Factory tour

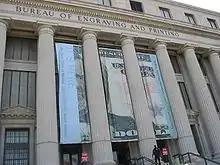
Bureau of Engraving and Printing

A factory tour is an organized visit to a factory to observe the products being manufactured and the processes at work. Manufacturing companies offer factory tours to improve public relations.